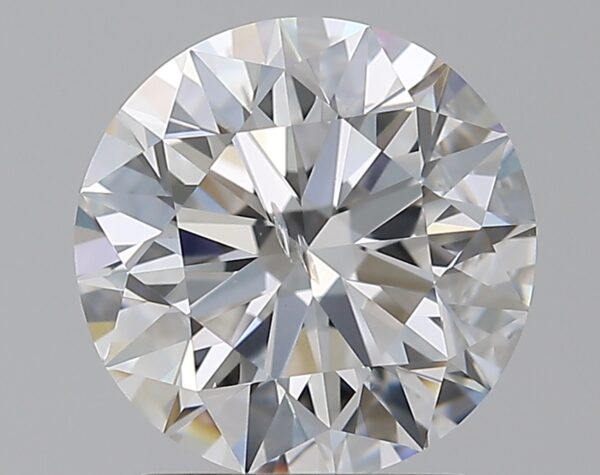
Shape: round
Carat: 1.63
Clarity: SI2
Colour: E
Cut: EX
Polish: EX
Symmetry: EX
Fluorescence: N
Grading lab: GIA
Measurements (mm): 7.46 x 7.51 x 4.68